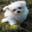
Label: dog